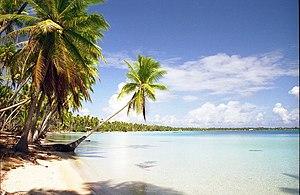
polynésie, tuamotu, lagon de takapoto
Takapoto est un atoll situé dans l'archipel des Tuamotu en Polynésie française dans le sous-groupe des Îles du Roi Georges. Il dépend administrativement de la commune de Takaroa.